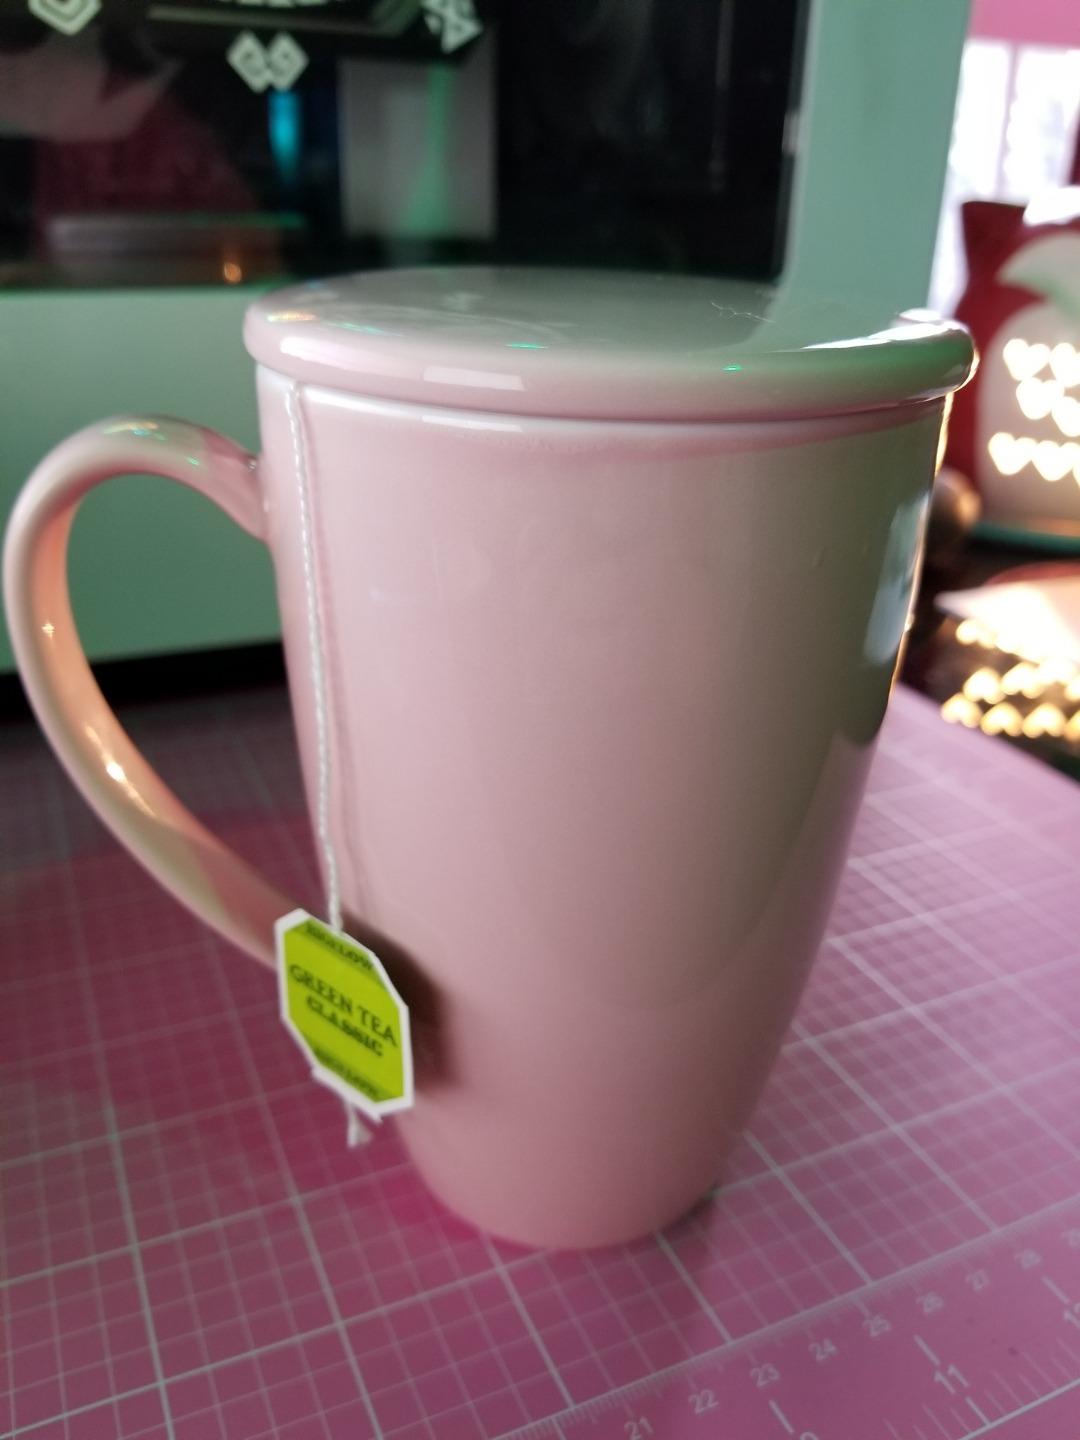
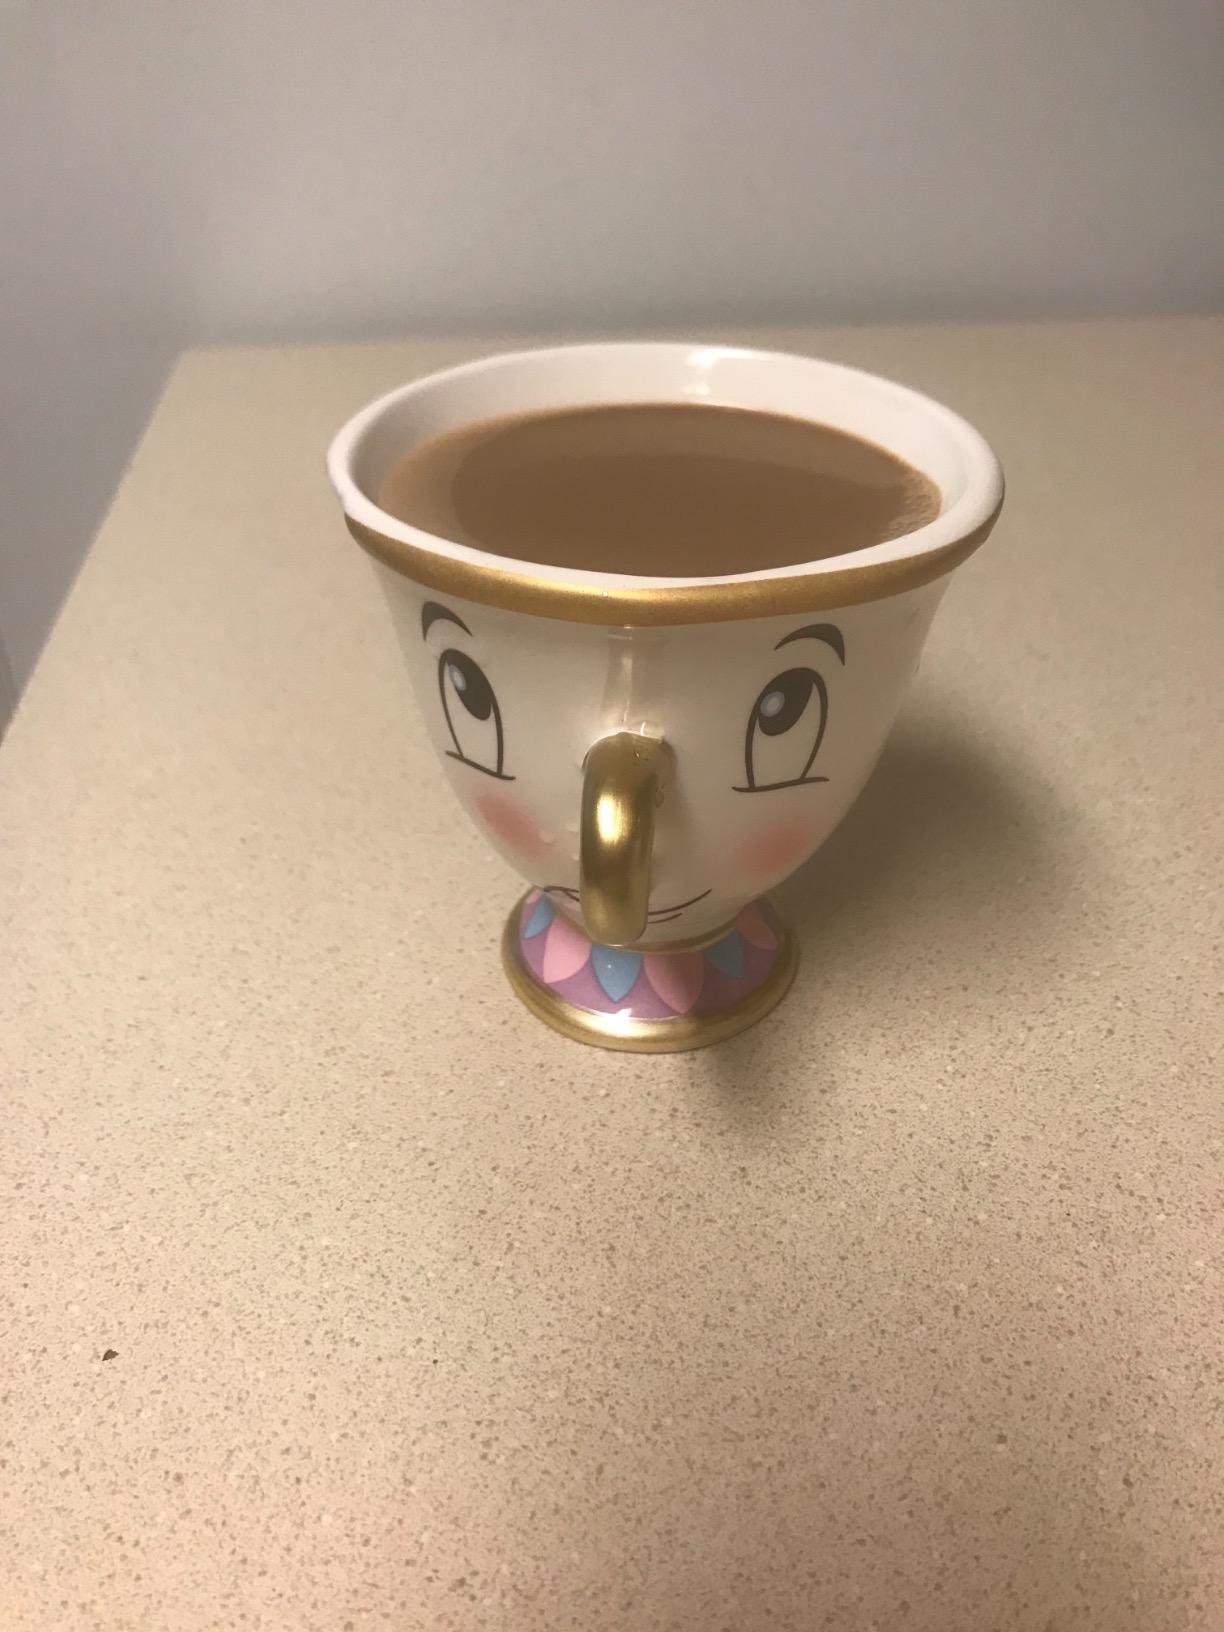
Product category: items_mug
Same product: no